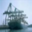
Label: ship